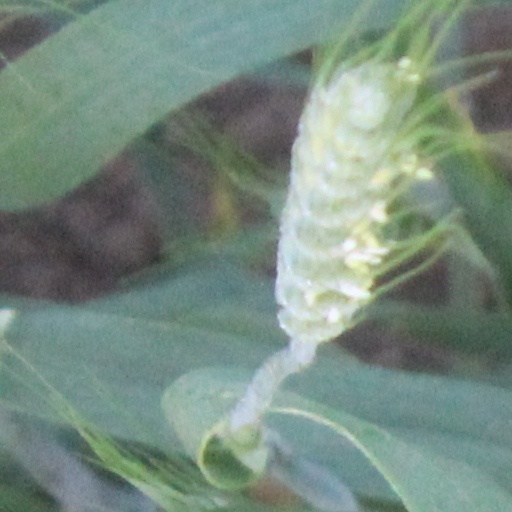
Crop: wheat